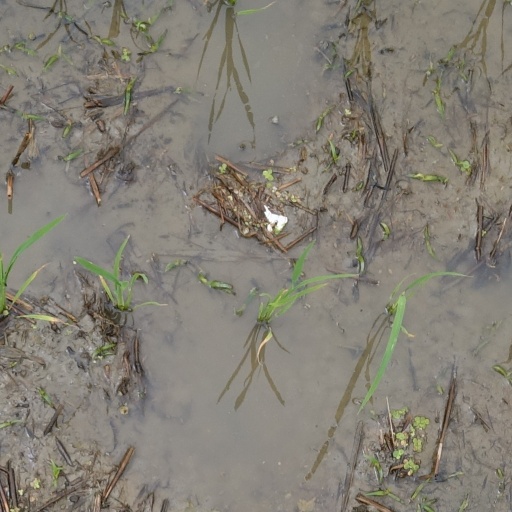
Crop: rice